VFA-25

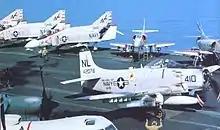
A VA-25 Skyraider armed for a mission over Vietnam, 1966/67

In January 1968, squadron aircraft provided close air support for U.S. Marines besieged at Khe Sanh, South Vietnam.